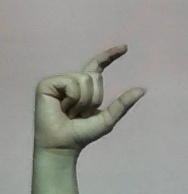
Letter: dal